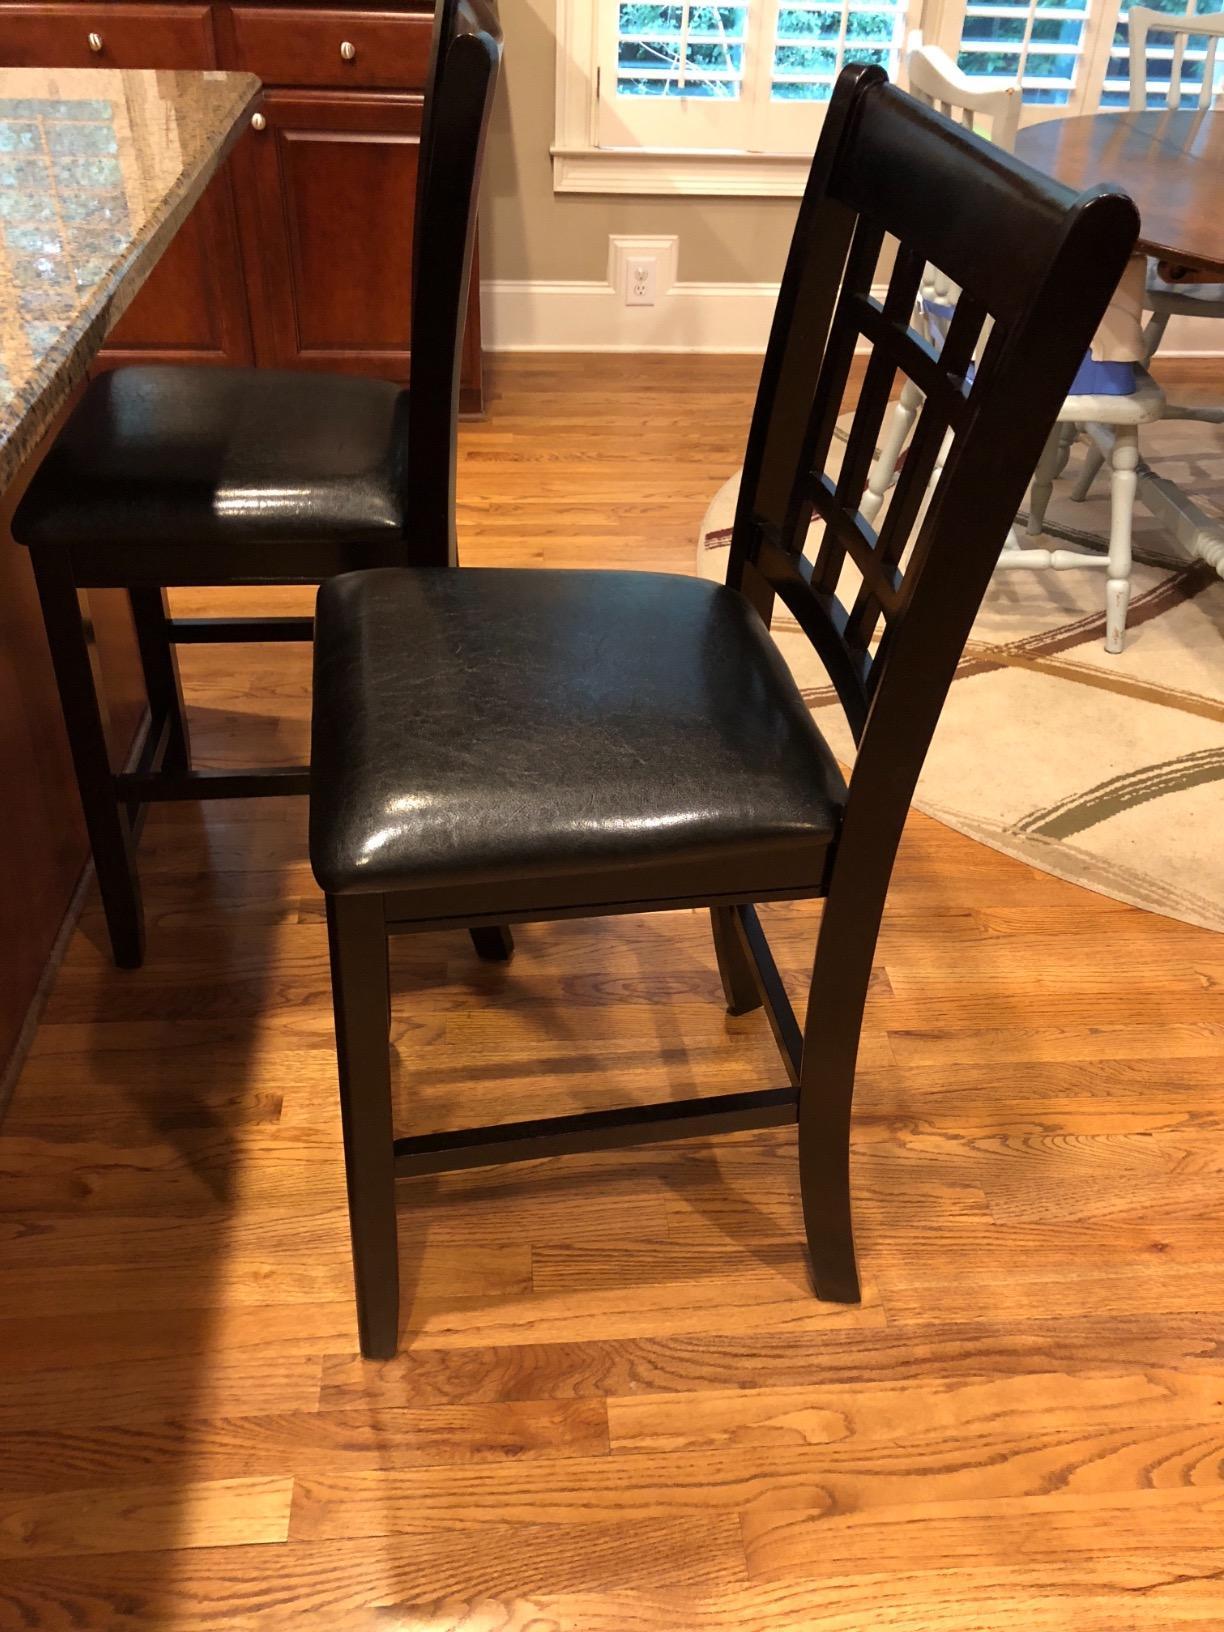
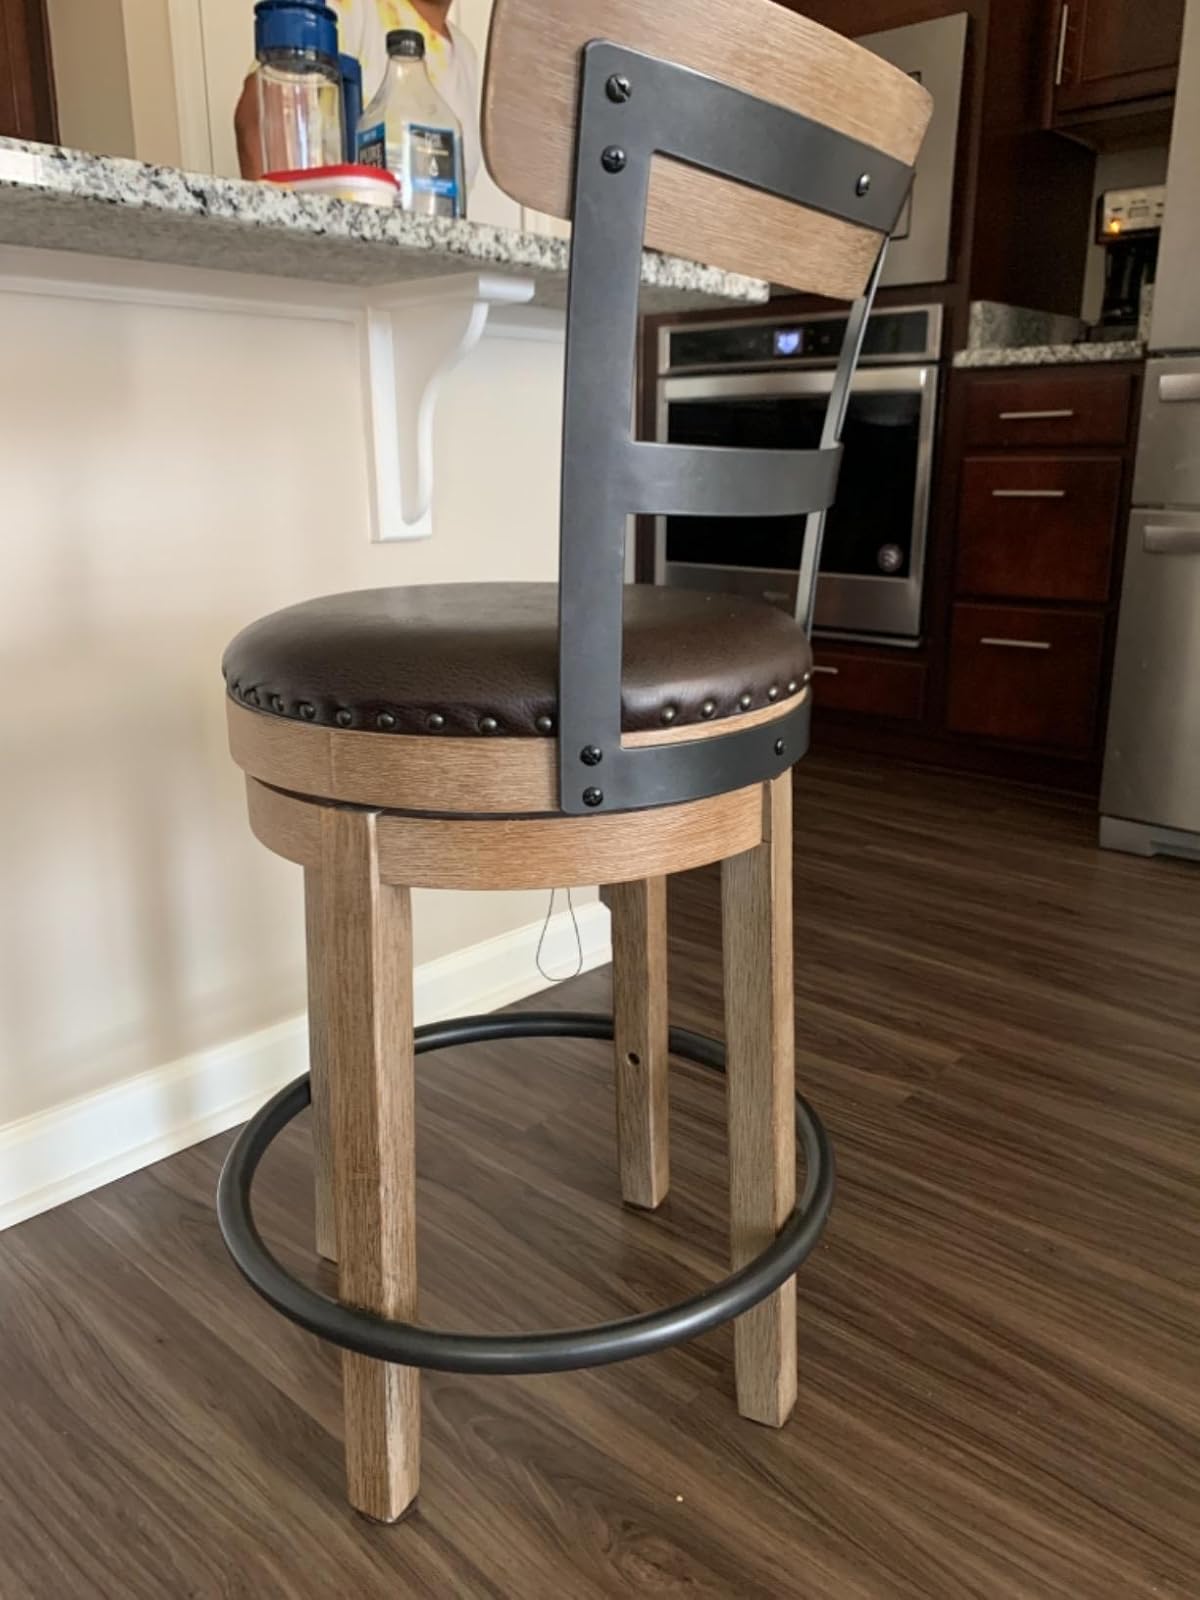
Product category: stool
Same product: no